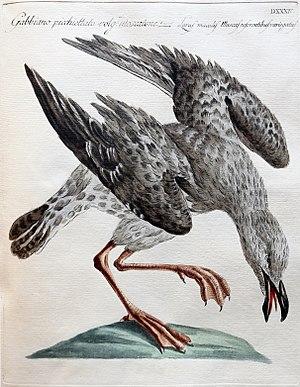
Saverio Manetti était un médecin, botaniste et ornithologue italien.